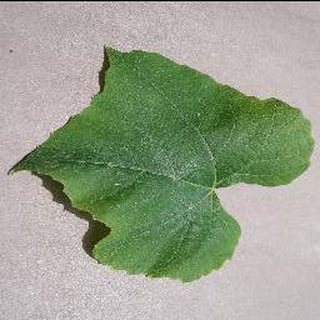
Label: healthy_grape